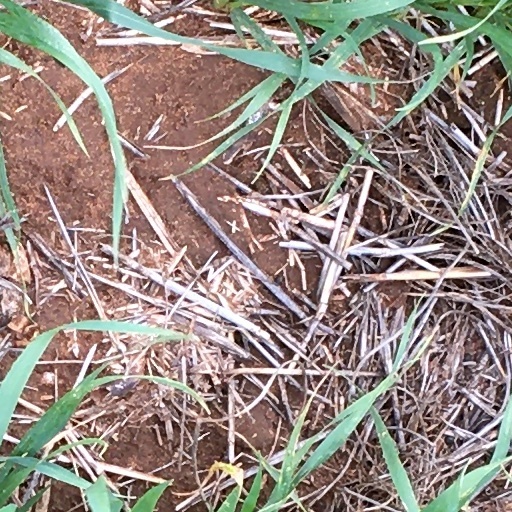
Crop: wheat